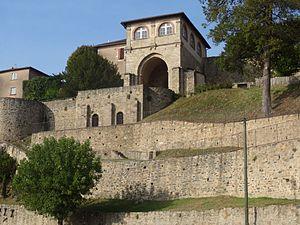
Abbaye de Saint-Amand
Saint-Junien est une commune du Centre-Ouest de la France située dans le département de la Haute-Vienne, en région Nouvelle-Aquitaine et anciennement Limousin. Chef-lieu de canton, elle est bordée par la Vienne quand celle-ci, au pied des monts de Blond, sort de son parcours tortueux et du Massif central.